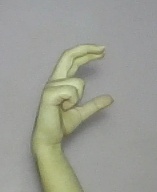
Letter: thal